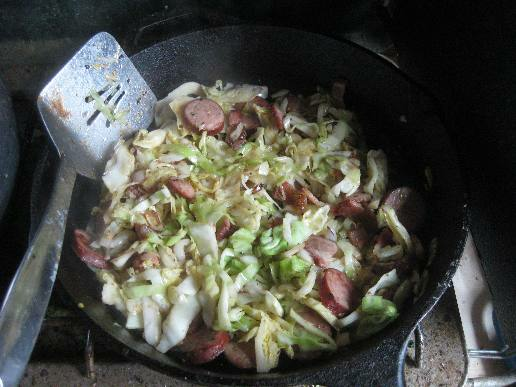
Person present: No